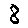
Label: 8